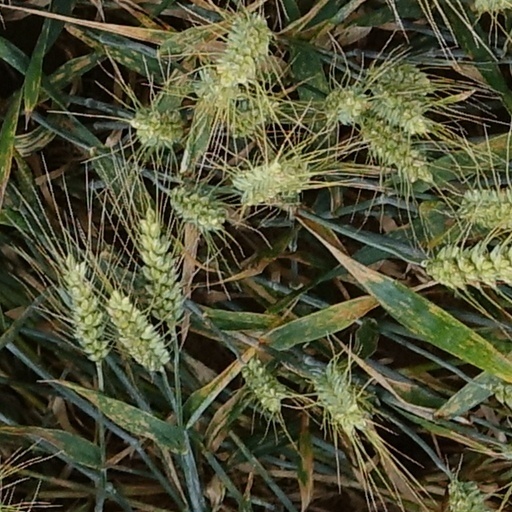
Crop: wheat